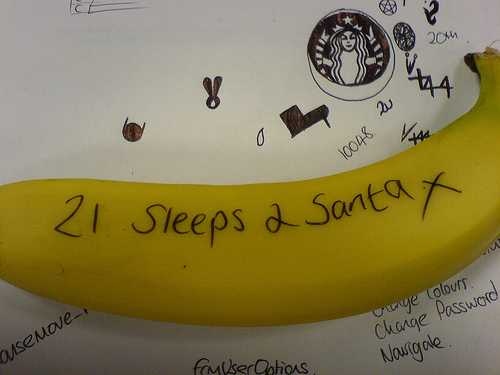
Label: Banana